Franco Bordoni

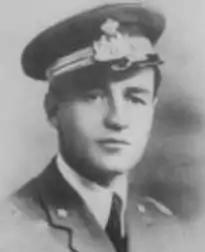

Franco Bordoni-Bisleri (10 January 1913 – 15 September 1975) was an Italian aviator and racing car driver. He is one of the top-scoring aces of the Regia Aeronautica, with 19 air victories. His nickname was "Robur" ("strength" in Latin) and was painted on most of his aircraft and racing cars.